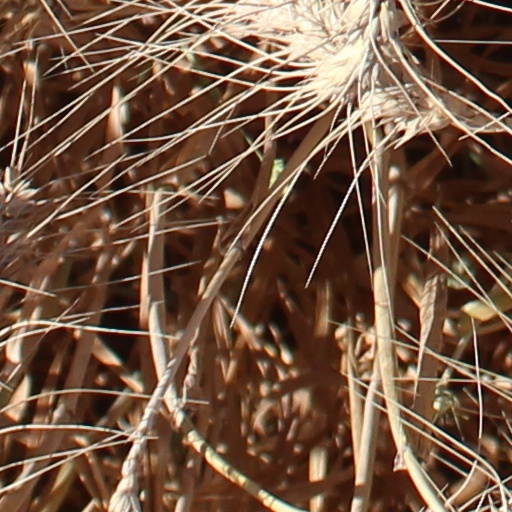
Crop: wheat